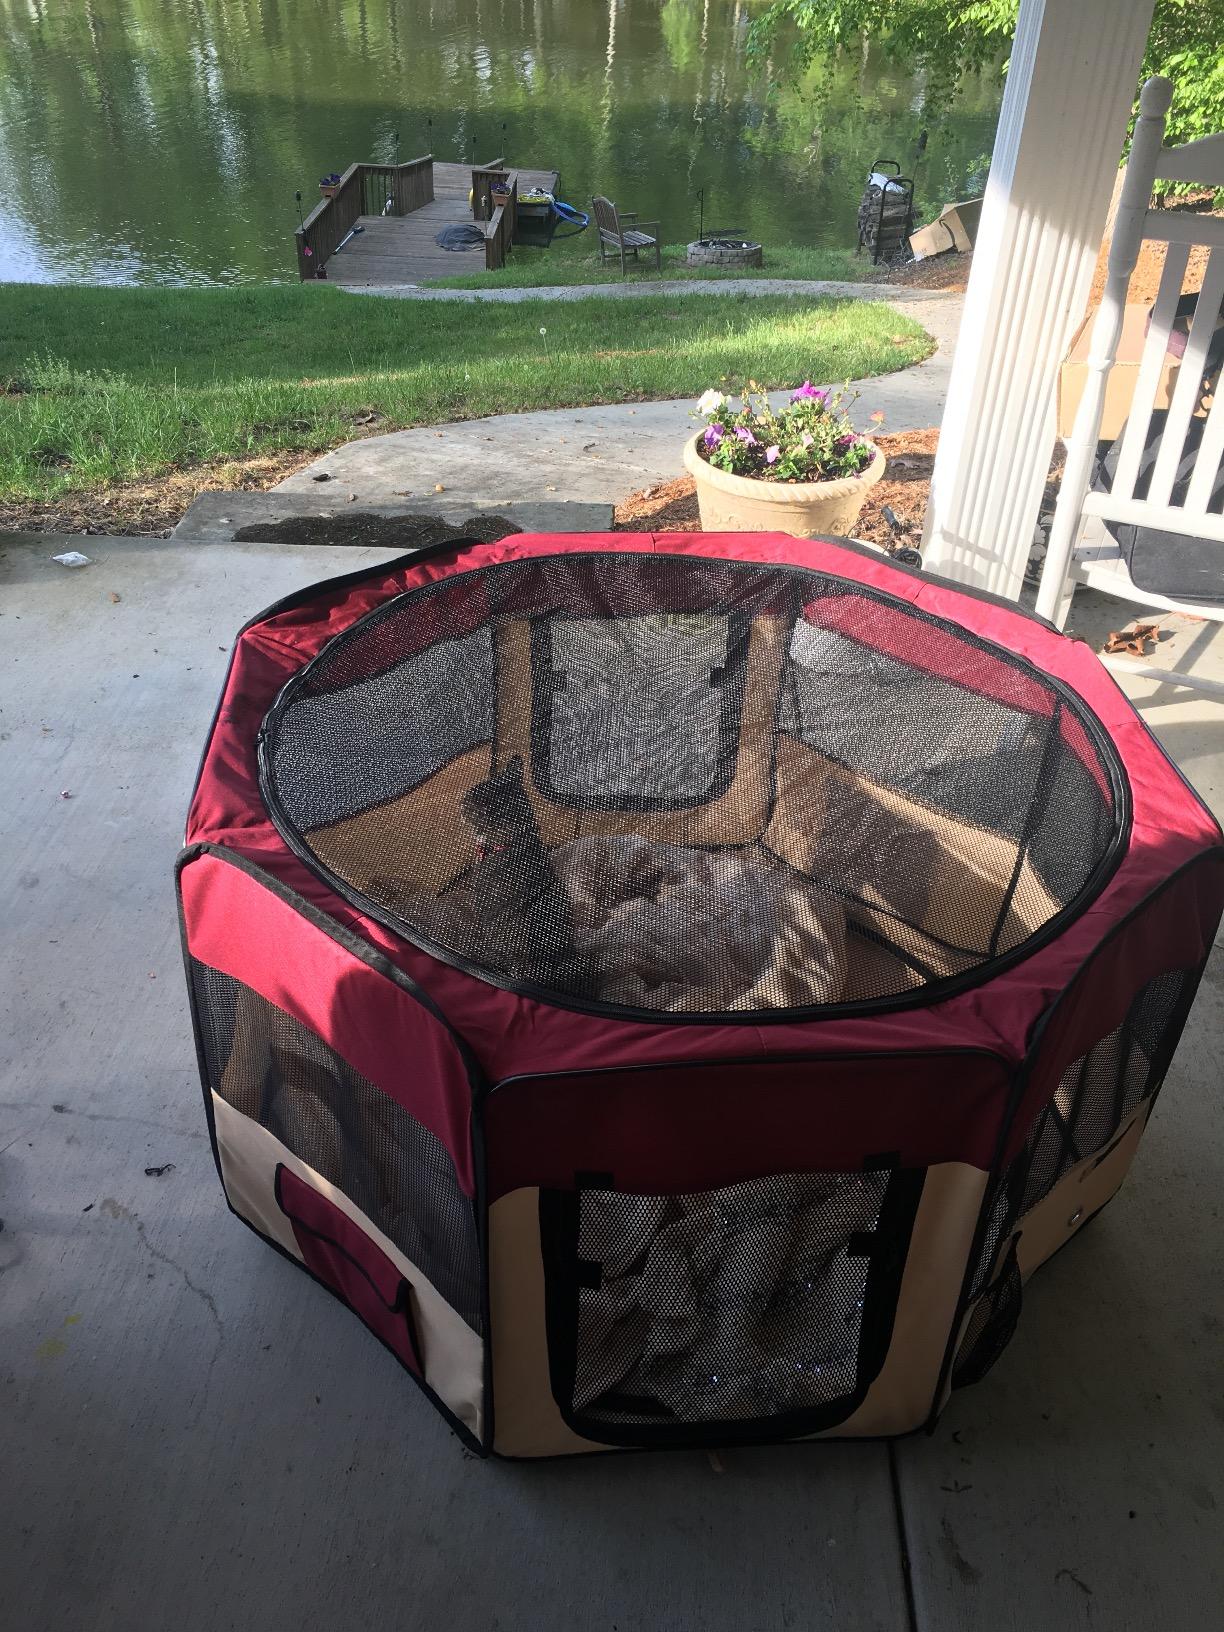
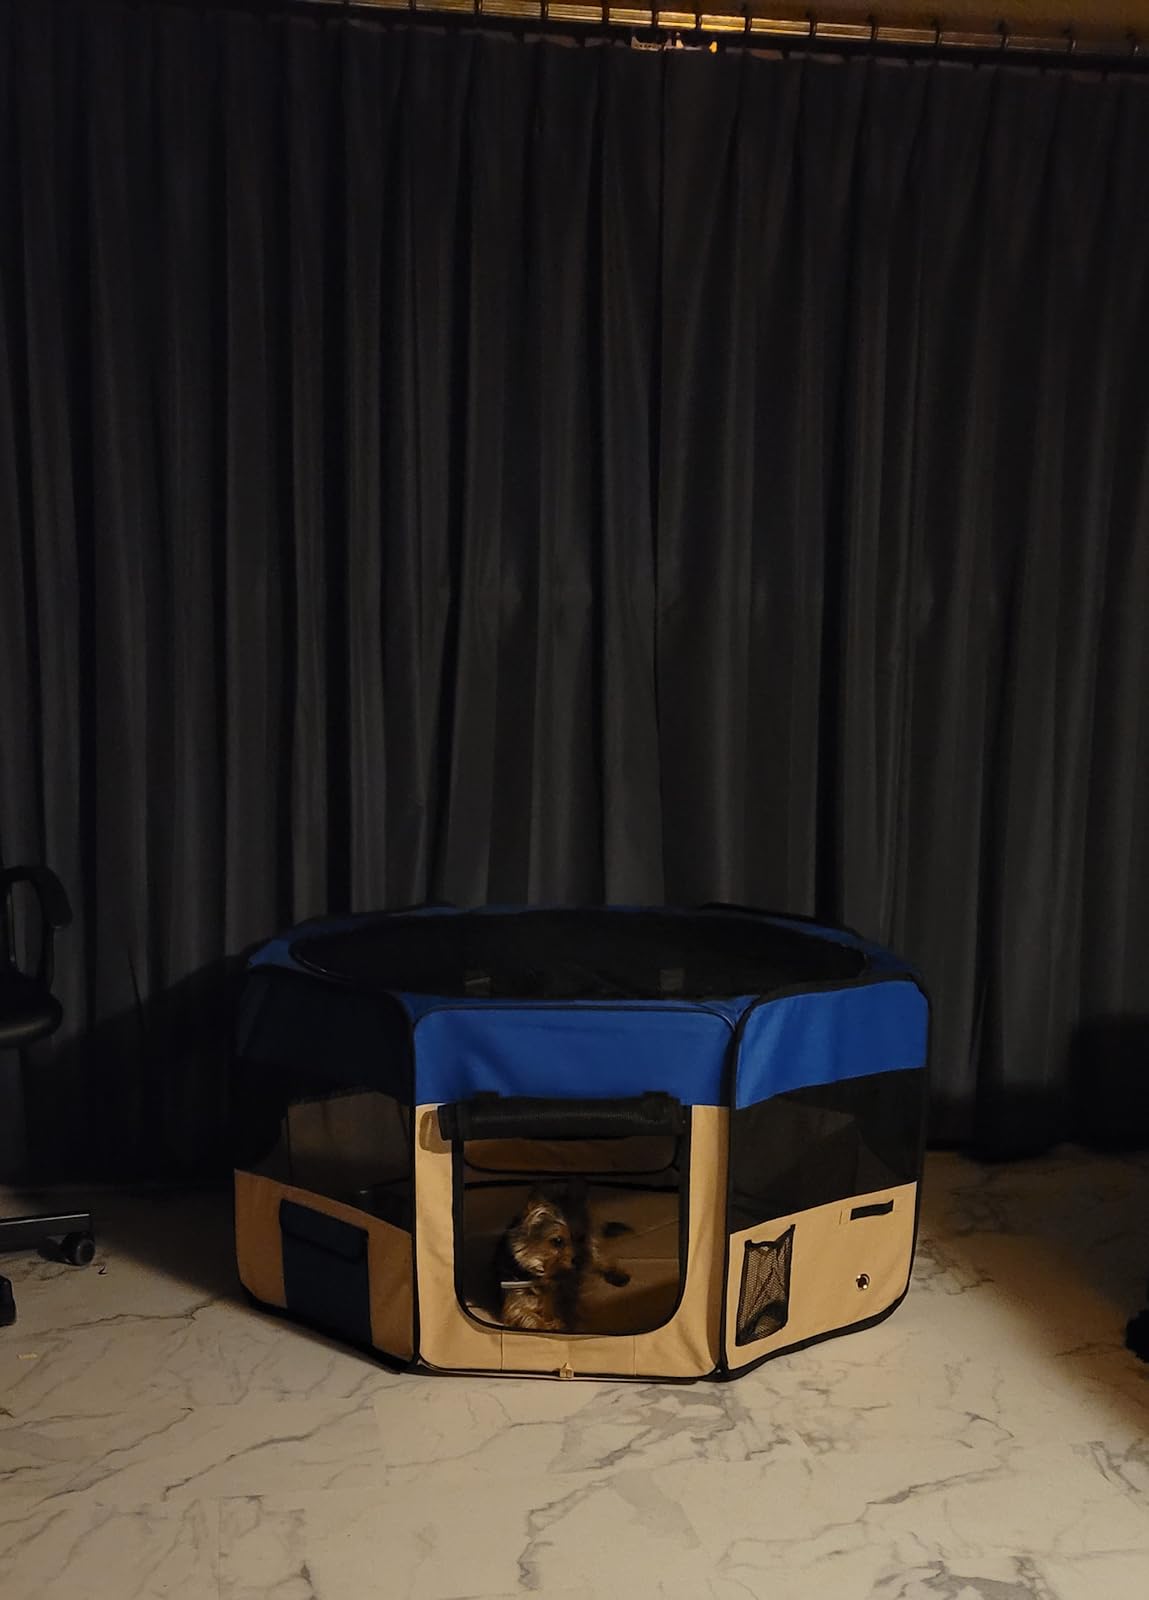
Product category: items_kennel
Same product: no